Oldsmobile Cutlass

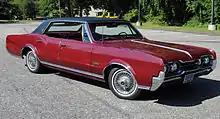
1967 Oldsmobile Cutlass Supreme Holiday Sedan

The 1966 models were slightly restyled again, with body lines similar to the full-sized 88, and semi-fastback rooflines with extended sail panels and tunneled rear windows on Sport (pillared) and Holiday (hardtop) coupes. The Buick V6 was replaced on base models by an Oldsmobile-badged "Action-Line 6" version of Chevrolet's "Turbo-Thrift" straight-6 engine, while the Jetfire Rocket V8 continued with power ratings of . New that year was the Cutlass Supreme four-door hardtop sedan also dubbed the Holiday Sedan by Oldsmobile, the first such body style for Olds' intermediate line.